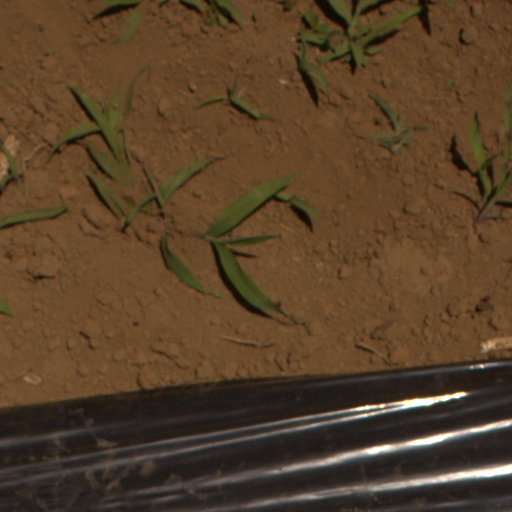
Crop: Jerusalem artichoke